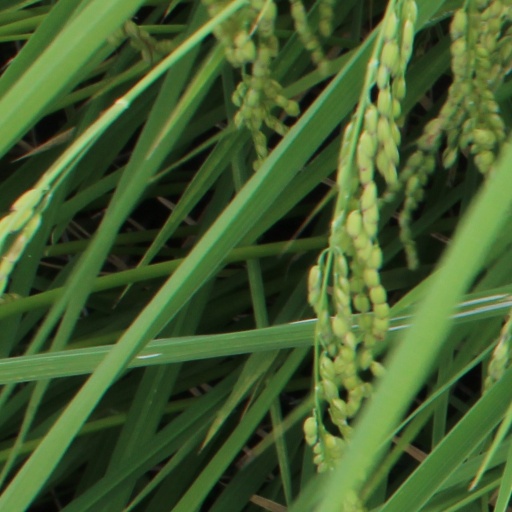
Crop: rice